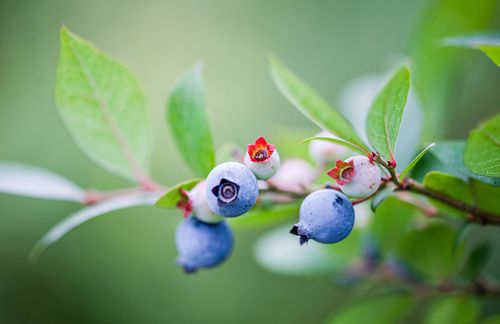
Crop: blueberry
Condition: healthy